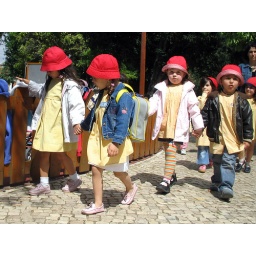
kindergarten kids in red hats